Answer in natural language. Which object is closer to the camera taking this photo, brown wooden chair with seagreen cushion (highlighted by a blue box) or gray rectangular shelving unit (highlighted by a green box)? Choose between the following options: brown wooden chair with seagreen cushion (highlighted by a blue box) or gray rectangular shelving unit (highlighted by a green box)
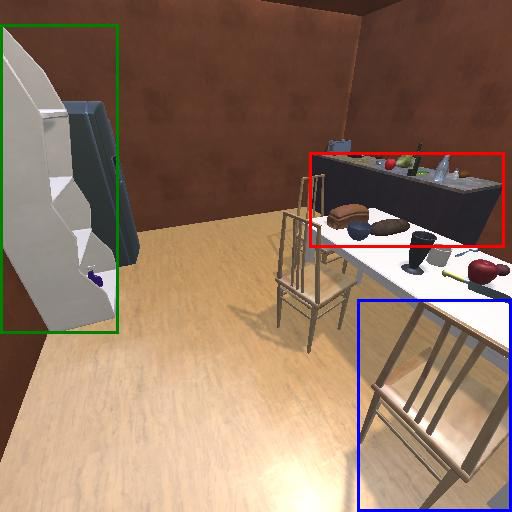
<answer>brown wooden chair with seagreen cushion (highlighted by a blue box)</answer>